The Rolling Stones

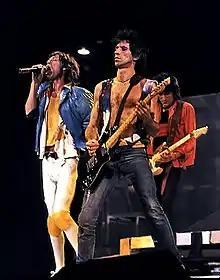
The Rolling Stones on stage in December 1981. From left: Mick Jagger wearing a blue jacket with yellow clothing and a black belt singing into a microphone, Keith Richards wearing black pants and a small purple vest (no shirt) playing a black guitar to the left—and slightly in front—of Jagger, Ronnie Wood wearing an orange jacket and black shirt/pants playing a beige guitar behind Jagger and Richards.

The Rolling Stones were scheduled to play at a free concert for Blackhill Enterprises in London's Hyde Park, two days after Jones' death; they decided to go ahead with the show as a tribute to him. Jagger began by reading an excerpt from Percy Bysshe Shelley's poem "Adonais", an elegy written on the death of his friend John Keats. They released thousands of butterflies in memory of Jones before opening their set with "I'm Yours and I'm Hers", a Johnny Winter number. The concert, their first with new guitarist Mick Taylor, was performed in front of an estimated 250,000 fans. A Granada Television production team filmed the performance, which was broadcast on British television as "The Stones in the Park". Blackhill Enterprises stage manager Sam Cutler introduced the Rolling Stones onto the stage by announcing: "Let's welcome the Greatest Rock and Roll Band in the World."